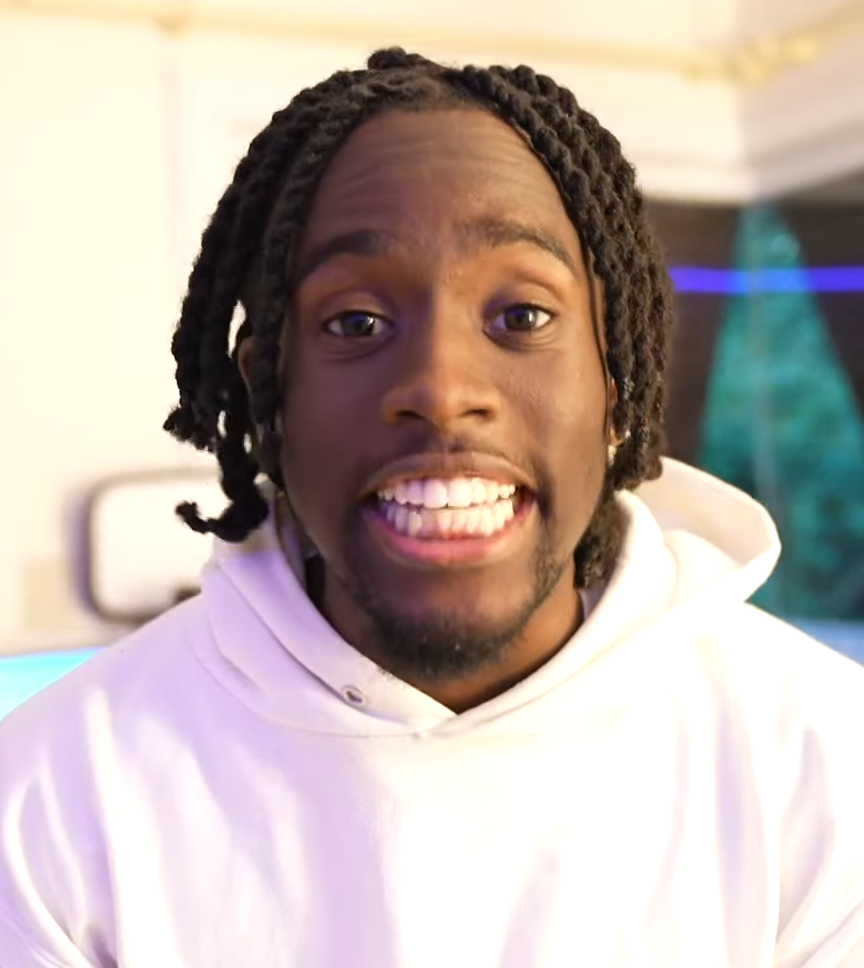
ไค เซนาต

|name=ไค เซนาต
|image=Kai Cenat.png
|caption=เซนาตเมื่อปี 2021
|birth_name=ไค คาร์โล เซนาต III
|birth_place=นครนิวยอร์ก, U.S.
|education=State University of New York at Morrisville (ลาออก)
|pseudonym=KC3
|channel_name=kaicenat
|years_active=2021–ปัจจุบัน
|games="แกรนด์เธฟต์ออโตออนไลน์|GTA Online"
|followers=13.3 million
ไค คาร์โล เซนาตที่ 3 เกิดเมื่อวันที่ 16 ธันวาคม พ.ศ. 2544 เป็น สตรีมเมอร์ออนไลน์ และ ยูทูบเบอร์ ชาวอเมริกัน เขาเป็นที่รู้จักกันดีจาก การถ่ายทอดสดผ่านสัญญาณต่อเนื่อง|การสตรีมสด และเนื้อหาแนวตลกที่เขาอัปโหลดบน ยูทูบ ในปัจจุบันเขาเป็น สตรีมเมอร์บน ทวิตช์ ที่มีผู้ติดตามมากที่สุดเป็นอันดับห้า โดยมีผู้ติดตาม 12.7 ล้านคน และยังเป็นสตรีมเมอร์บน ทวิตช์ ที่มีผู้ติดตามมากที่สุดตลอดกาล แซงหน้าสถิติของ Ludwig Ahgren ในงานซับาธอน (ซับ+มาราธอน) เมื่อเดือนกุมภาพันธ์ปี 2023 เขาได้รับการเสนอชื่อให้เป็น "Streamer of the Year" ใน รางวัลสตรีมเมอร์|งาน Streamer Awards ปี 2023 และ 2024
== ชีวิตช่วงต้นและการศึกษา ==
พ่อและแม่ของเซนาตเป็นชาวแคริบเบียน แม่ของเขามาจาก ประเทศตรินิแดดและโตเบโก|ตรินิแดดและโตเบโก และพ่อมาจาก ประเทศเฮติ|เฮติ เซนาตซึ่งห่างเหินจากพ่อ ได้รับการเลี้ยงดูโดยแม่และพี่น้องอีกสามคน ได้แก่ พี่สาวฝาแฝดชื่อไคยะ พี่ชายชื่อเดวอนเต และน้องชายชื่อคาลีล
เซนาตเข้าเรียนที่ โรงเรียนเฟรเดอริก ดักลาส|Frederick Douglass Academy สำการศึกษาระดับมัธยมศึกษา เขาสำเร็จการศึกษาระดับมัธยมศึกษาตอนปลายในปี 2019 State University of New York at Morrisville ในวันที่ 27 สิงหาคม 2019 เพื่อศึกษา เศรษฐศาสตร์ธุรกิจ|การบริหารธุรกิจ ในที่สุดเขาก็ลาออกจากโรงเรียนในปี 2020 Citation|title=Kai Cenat Before They Were Famous YouTube Legend from The Bronx|date=January 27, 2022|language=en เนื่องจากเขามีปัญหาจากการที่เรียนหนังสือและการทำคอนเท้นท์ไปควบคู่กัน
== อาชีพ ==
=== 2018–2021: อาชีพช่วงเริ่มต้น ===
เซนาต อัปโหลดวิดีโอแรกของเขาลง ยูทูบ เมื่อวันที่ 13 มกราคม 2018 และเริ่มทำคลิปวิดีโอเกี่ยวกับการแกล้งและการทำชาเลนจ์ต่าง ๆ เขาเข้าร่วมกลุ่ม YouTube AMP (Any Means Possible (ทำ ทุก ทาง) หลังจากที่ถูกค้นพบโดย ฟานัม (สตรีมเมอร์)|แฟนั่ม YouTuber ที่เกิดในบรองซ์เหมือนกับเขา เขาเริ่มปรากฏตัวในวิดีโอของช่องเป็นประจำ เขาเริ่ม การถ่ายทอดสดผ่านสัญญาณต่อเนื่อง|สตรีม บน ทวิตช์ ในเดือนกุมภาพันธ์ 2021 หลังย้ายจาก ยูทูบ เขาเริ่มลงคลิปเกี่ยวกับเกมและ วิดีโอรีแอ็คชั่น|คลิปรีแอค
=== 2022: จุดเริ่มต้นของความดัง ===
ในปี 2022 เซนาต เริ่มมีเหล่าคนดังที่ชื่อเสียงในสตรีมของเขา เช่น บ็อบบี้ ชมูร์ดา|บ็อบบี้ ชมัวร์ดา ในเดือนเมษายน ลิลเบบี ในเดือนตุลาคม และ ทเวนตีวันซาเวจ|ทเวนทีวันซาเวจ ในเดือนพฤศจิกายน ซึ่งทำให้เขาได้รับยอดผู้ชมสูงสุดในขณะนั้นโดยมีผู้ชมที่ดูพร้อมกัน 283,245 คนตอนช่วงพีค
เมื่อวันที่ 8 พฤษภาคม 2022 Cenat เปิดตัวซิงเกิลแรกของเขา "Bustdown Rollie Avalanche" ร่วมกับ เอ็นแอลอี ชอปปา|เอ็นเอลอีช็อปป้า เซนาต มีบทบาทการแสดงในตัวอย่างซิงเกิล " Distraction (เพลง Polo G)|ดิสแทร็กชั่น " ของ โปโล จี ในเดือนมิถุนายน 2022
ในเดือนตุลาคม 2022 Cenat ได้รับการเสนอชื่อเข้าชิง รางวัล Streamy ครั้งที่ 12|รางวัล Streamy Awards ครั้งที่ 12 ในประเภท "Streamer of the Year" และ "Breakout Streamer" ทำให้ได้รับรางวัลประเภทแรกในเดือนธันวาคม
=== 2023: ซับบาธอนและความขัดแย้ง ===
เมื่อวันที่ 31 มกราคม 2023 เซนาต ได้เริ่มกิจกรรมซับบาธอนเป็นเวลาหนึ่งเดือน ในวันที่ 28 กุมภาพันธ์ 2023 เขาได้กลายเป็น สตรีมเมอร์ออนไลน์|สตรีมเมอร์ ทวิตช์ ที่มีผู้ติดตามมากที่สุดตลอดกาล โดยมีผู้ติดตามถึง 306,621
ในเดือนมีนาคม 2023 มีรายงานว่า เซนาต มีรายได้ประมาณ 23,280 ดอลลาร์ต่อเดือนจากการที่เขาสตรีมตัวเองนอน ส่งผลให้มีรายได้ต่อปี 285,480 ดอลลาร์ ตาม Streams Charts การสตรีมสดขณะที่นอนหลับมียอดชมมากกว่า 5.6 ล้านชั่วโมง ซึ่งแสดงให้เห็นถึงการมีส่วนร่วมของผู้ชมจำนวนมากระหว่างการสตรีมเหล่านี้ เมื่อวันที่ 11 มีนาคม 2023 เซนาต ได้รับรางวัล "Streamer of the Year" ใน รางวัลสตรีมเมอร์ประจำปี 2023|งาน Streamer Awards ประจำปี 2023
ในวันที่ 17 เมษายน 2023 เซนาต ถูกระงับการใช้งานบน ทวิตช์ ชั่วคราวด้วยเหตุผลที่ไม่เปิดเผย แต่สุดท้ายเขาก็กลับมา โดยในตอนแรกเขาบอกว่าเป็นการแบนถาวรโดยผิดพลาด ในเดือนพฤษภาคม 2023 เซนาต ได้ประกาศรายการถ่ายทอดสดกับ ไอโชว์สปีด เฉพาะบน รัมเบิล (บริษัท)|รัมเบิล ชื่อว่า "Kai 'N Speed Show" (ไคและสปีดโชว์)
==== เหตุการณ์จลาจลที่ยูเนียนสแควร์ปี 2023 ====
เมื่อวันที่ 4 สิงหาคม 2023 เซนาต ได้ประกาศแจกคอนโซล เพลย์สเตชัน 5 และ บัตรของขวัญ|กิฟต์การ์ด ที่ ยูเนี่ยนสแควร์ แมนฮัตตัน|ยูเนียนสแควร์ แมนฮัตตัน ร่วมกับสตรีมเมอร์ ทวิตช์ชื่อ แฟนั่ม ผู้ติดตามของเขานับพันคนปรากฏตัวในงาน ซึ่งทำให้ไม่นานเหตุการณ์ก็ลุกลามจนควบคุมไม่ได้และกลายเป็น เหตุการณ์จลาจลที่ยูเนียนสแควร์ปี 2023|จลาจล กรมตำรวจนครนิวยอร์ก (NYPD) ระดมกำลังในพื้นที่ขณะที่กลุ่มใหญ่บุกโจมตีร้าน ซื้อที่ดีที่สุด|เบสท์ บาย และธุรกิจอื่น ๆ ในพื้นที่ ตำรวจนิวยอร์กจับกุมเซนาตในข้อหาปลุกปั่น การก่อความไม่สงบ|ความไม่สงบทางการเมือง นอกจากนี้ ตำรวจยังจับกุมผู้ต้องหาอีก 65 ราย ต่อมาเขาถูกตำรวจนิวยอร์กตั้งข้อกล่าวหาว่าก่อจลาจลระดับ 1 ยุยงให้เกิดจลาจล และชุมนุมโดยผิดกฎหมาย ต่อมาในเดือนพฤษภาคม 2024 อัยการเขตแมนฮัตตัน อัลวิน แบร็กก์ ได้ยกเลิกข้อกล่าวหาต่อเซนาต, เดนเซล, เดนนิส และมุกตาร์ ดิน โดยแลกกับคำขอโทษและค่าชดใช้
=== 2024–ปัจจุบัน: การเติบโตอย่างต่อเนื่อง ===
ไฟล์:Cai_Kenat.jpg|thumb| เซนาตในปี 2024
เมื่อวันที่ 8 กุมภาพันธ์ 2024 ในระหว่างการถ่ายทอดสด เซนาตได้ประกาศว่าเขาได้ร่วมงานอย่างเป็นทางการกับ ไนกี้ (บริษัท)|ไนกี้ โดยเขากล่าวว่า "ผมต้องการจะประกาศว่าเราเป็นส่วนหนึ่งของครอบครัวไนกี้อย่างเป็นทางการแล้ว" เขาได้กลายเป็นสตรีมเมอร์คนแรกที่เซ็นสัญญากับบริษัท ต่อมาในวันที่ 17 กุมภาพันธ์ 2024 เซนาต ได้รับรางวัล "Streamer of the Year" (สตรีมเมอร์แห่งปี) และ "Best Just Chatting Streamer" (สตรีมเมอร์คุยเล่นแห่งปี) ใน รางวัลสตรีมเมอร์ประจำปี 2024|งาน Streamer Awards ประจำปี 2024 นอกจากนี้เขายังได้รับการเสนอชื่อเข้าชิงรางวัล "Best Streamed Event" ในงานเดียวกันอีกด้วย
== รางวัลและการเข้าชิง ==
| class="wikitable" style="text-align:center;"
|+ รางวัลและการเข้าชิงของ เซนาต
! ปี
! งาน
! หมวดหมู่
! ผลงานที่เสนอชื่อเข้าชิง
! ผล
! อ้างอิง
|-
| rowspan="2"| 2565
| rowspan="2"|12th Streamy Awards|สตรีมมีอะวอร์ดส์
| สตรีมเมอร์แห่งปี
| rowspan="6"|"ตนเอง"
|
| rowspan="2"|
|-
|Breakout Streamer
|
|-
| rowspan="2"| 2566
|The Streamer Awards#2023|เดอะสตรีมเมอร์อะวอร์ดส์
|สตรีมเมอร์แห่งปี
|
|
|-
|เดอะอีสปอร์ตอะวอร์ดส์
|สตรีมเมอร์แห่งปี
|
|Cite web |date=December 1, 2023 |title=Esports Awards 2023 Esports Awards |language=en-GB
|-
|rowspan="4"| 2567
|rowspan="3"|The Streamer Awards#2024|เดอะสตรีมเมอร์อะวอร์ดส์
|สตรีมเมอร์แห่งปี
|
|rowspan="3"|
|-
|สตรีมเมอร์คุยเล่นแห่งปี
|
|-
|Best Streamed Event
|"7 Days In"
|
|-
|2024 Kids' Choice Awards|คิดส์ชอยส์อวอร์ด
|เกมเมอร์ยอดนิยม
|"ตนเอง"
|
|
|-
|
== ผลงานเพลง ==
=== ซิงเกิล ===
| class="wikitable plainrowheaders" style="text-align:center;"
|+ รายชื่อซิงเกิล
! scope="col" style="width:15em;" | ชื่อ
! scope="col" | ปี
! scope="col" | อัลบั้ม
|-
! scope="row" | "Bustdown Rollie Avalanche"(featuring NLE Choppa)
| 2565
|
|-
! scope="row" | "Dogs"(with IShowSpeed)
| 2566
|
|
===ปรากฏเป็นแขกรับเชิญ===
| class="wikitable plainrowheaders" style="text-align:center;"
! scope="col" style="width:19em;"| ชื่อ
! scope="col" style="width:1em;"| ปี
! scope="col" style="width:18em;"| ศิลปินอื่น
! scope="col"| อัลบั้ม
|-
! scope="row"| "The End of the Road Begins - Intro"
| 2566
|
| "Fast X (soundtrack)|Fast X (Official Motion Picture Soundtrack)"
|-
|
== ผลงานการแสดง ==
=== ภาพยนตร์ ===
=== มิวสิควีดีโอ ===
== อ้างอิง ==
หมวดหมู่:บุคคลที่ยังมีชีวิตอยู่
หมวดหมู่:ชาวอเมริกันเชื้อสายตรินิแดดและโตเบโก
หมวดหมู่:ชาวอเมริกันเชื้อสายเฮติ
หมวดหมู่:บุคคลที่เกิดในปี พ.ศ. 2544